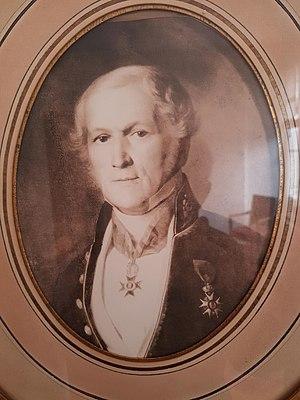
Jean-Marie Royé-Vial 2 fois maire d'Ecully
Écully est une commune française de la métropole de Lyon, en région Auvergne-Rhône-Alpes.